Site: brandenburg
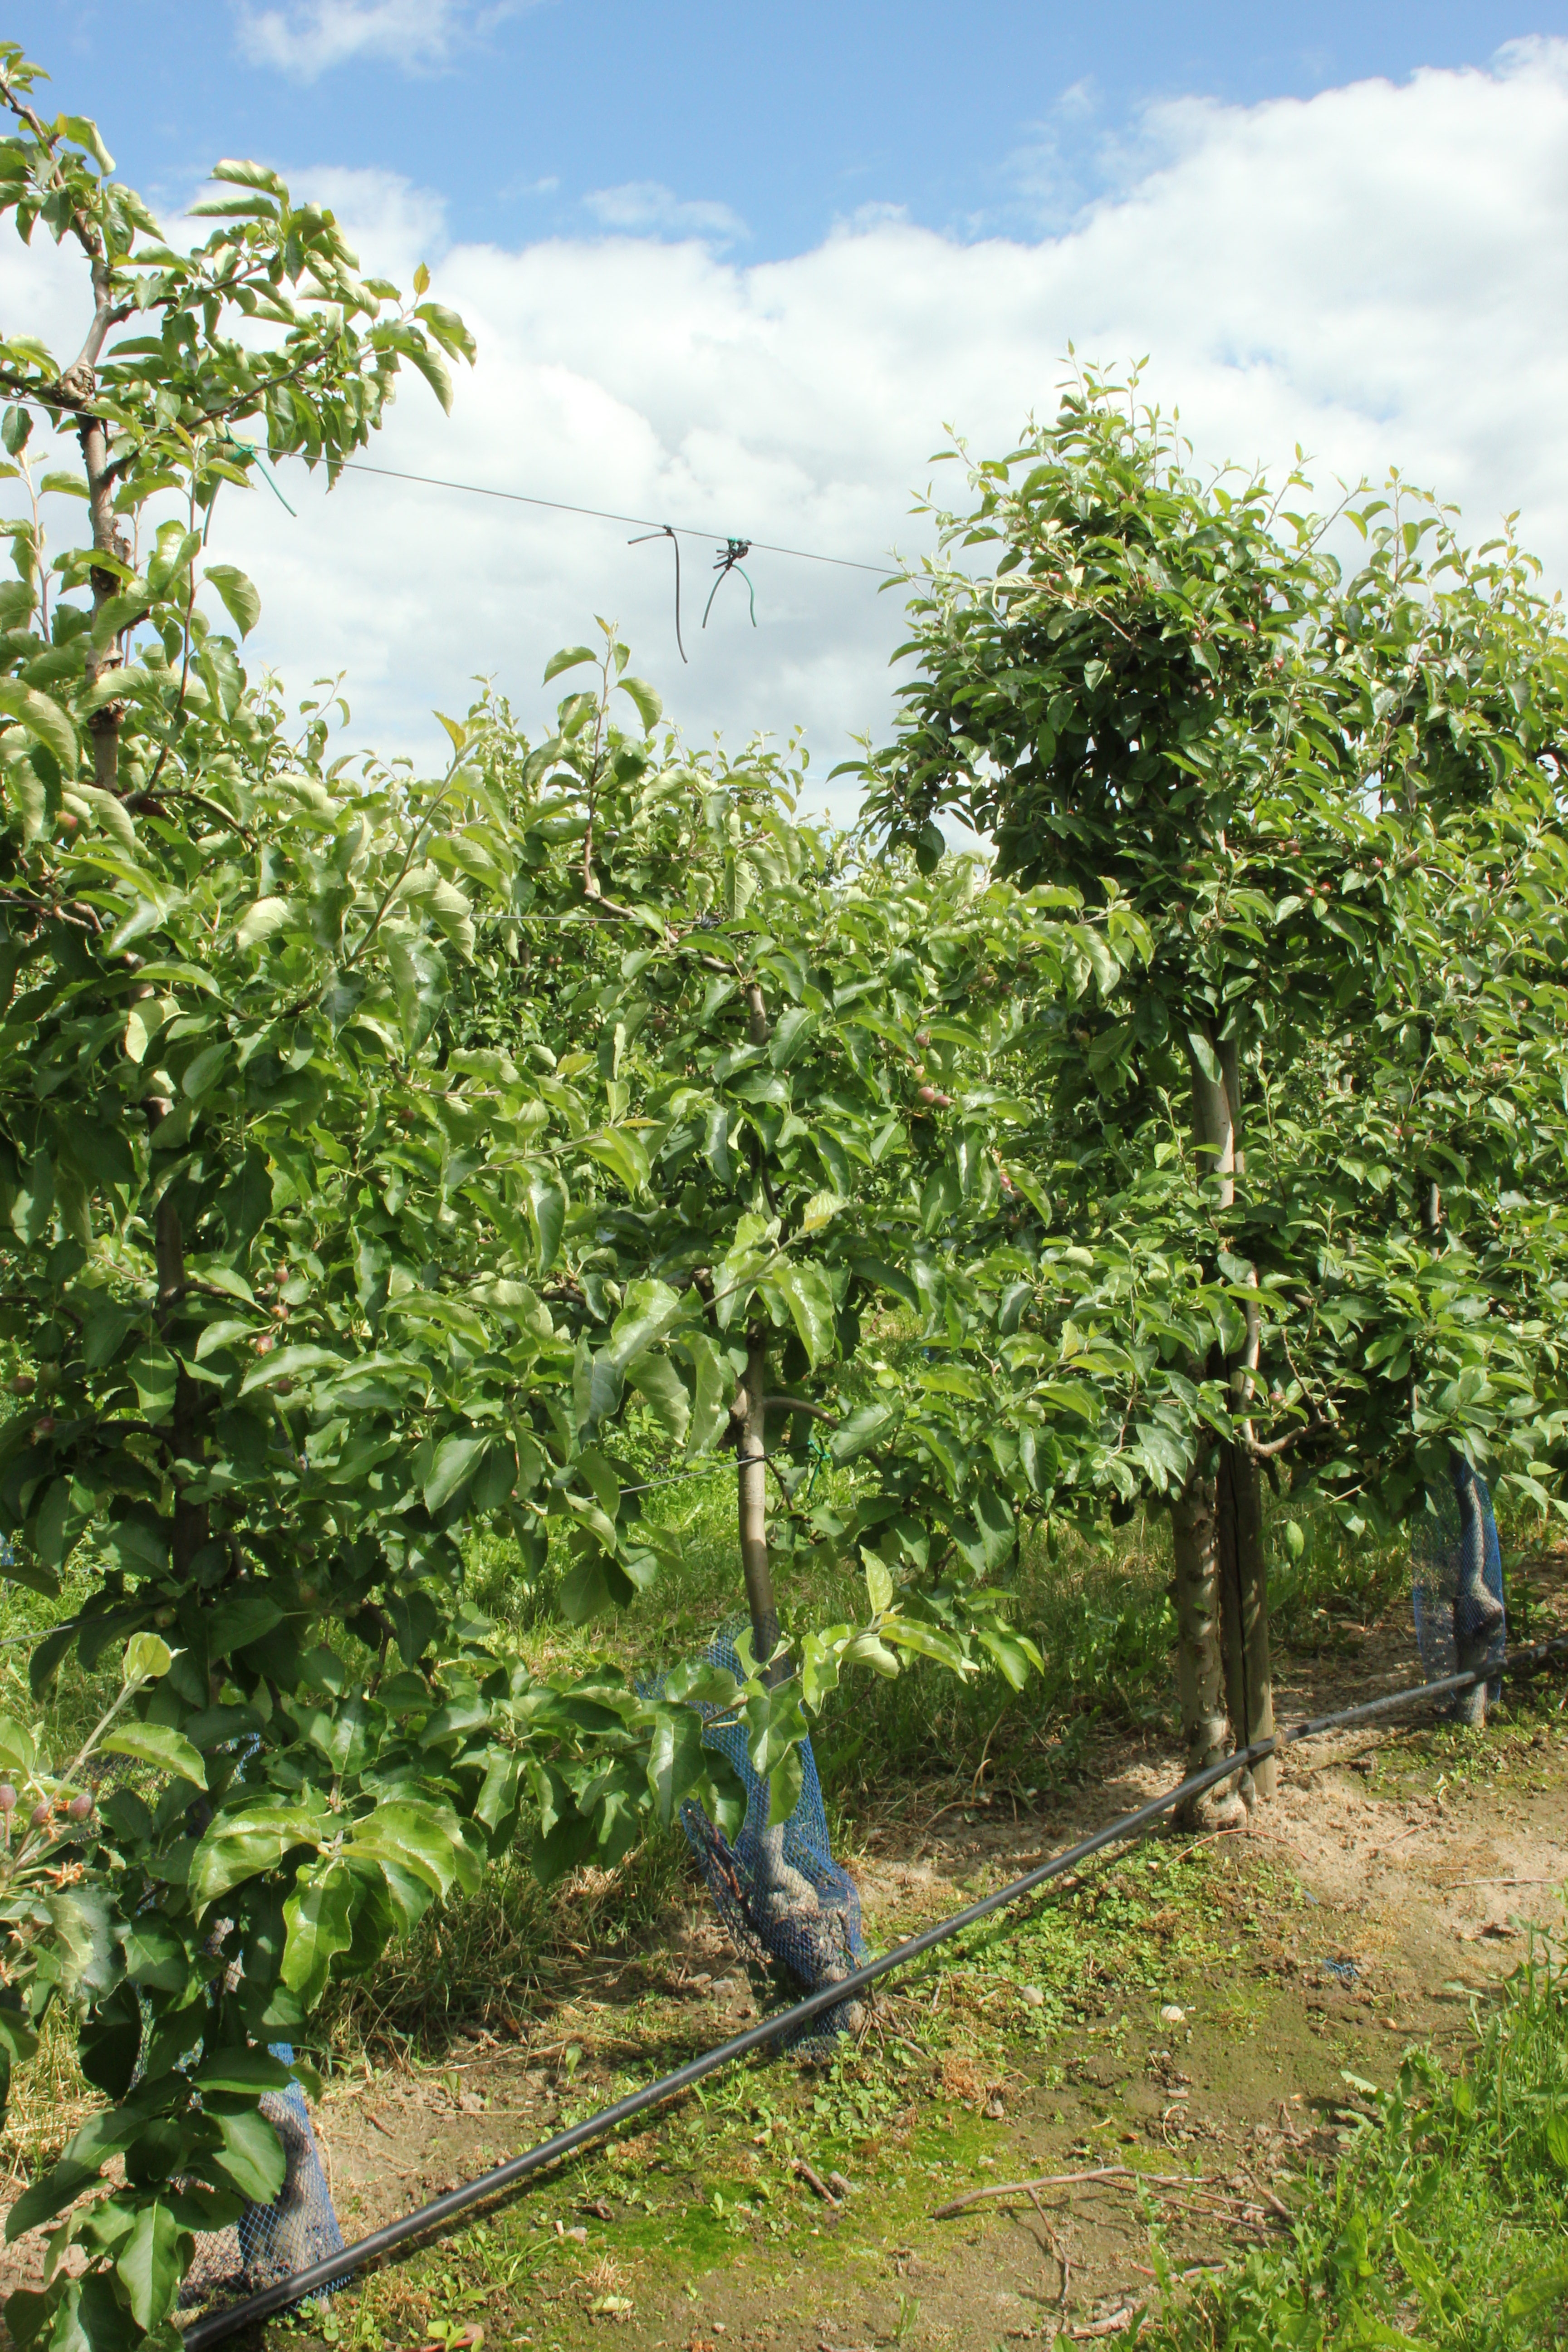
Growth stage (BBCH 72): Development of fruit